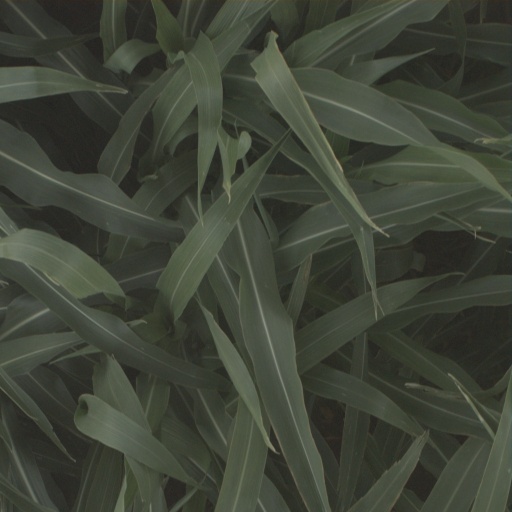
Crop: sorghum